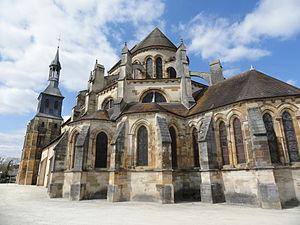
Chevet de l'Abbatiale Saint-Pierre-et-Saint-Paul de Montier-en-Der
Montier-en-Der est une ancienne commune française située dans le département de la Haute-Marne en région Grand Est.
L’ancienne abbatiale Saint-Pierre-et-Saint-Paul est l'église d'une abbaye bénédictine disparue, l'abbaye Notre-Dame de Montier-en-Der fondée au VIIᵉ siècle et située à Montier-en-Der dans le département français de la Haute-Marne, diocèse de Châlons-en-Champagne. L'abbatiale Saint-Pierre-et-Saint-Paul est quant à elle consacrée le 26 novembre 998 par l'évêque de Châlons-sur-Marne. Elle est de nos jours l'église paroissiale, également connue sous le nom de Saint-Rémy.